Ophir Chasma

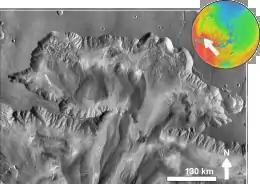
Ophir Chasma based on THEMIS mosaic

Ophir Chasma is a canyon in the Coprates quadrangle of Mars at 4° south latitude and 72.5° west longitude. It is about 317 km long and was named after Ophir, a land mentioned in the Bible. In the Bible it was the land which King Solomon sent an expedition that returned with gold. It is a classical albedo feature name.